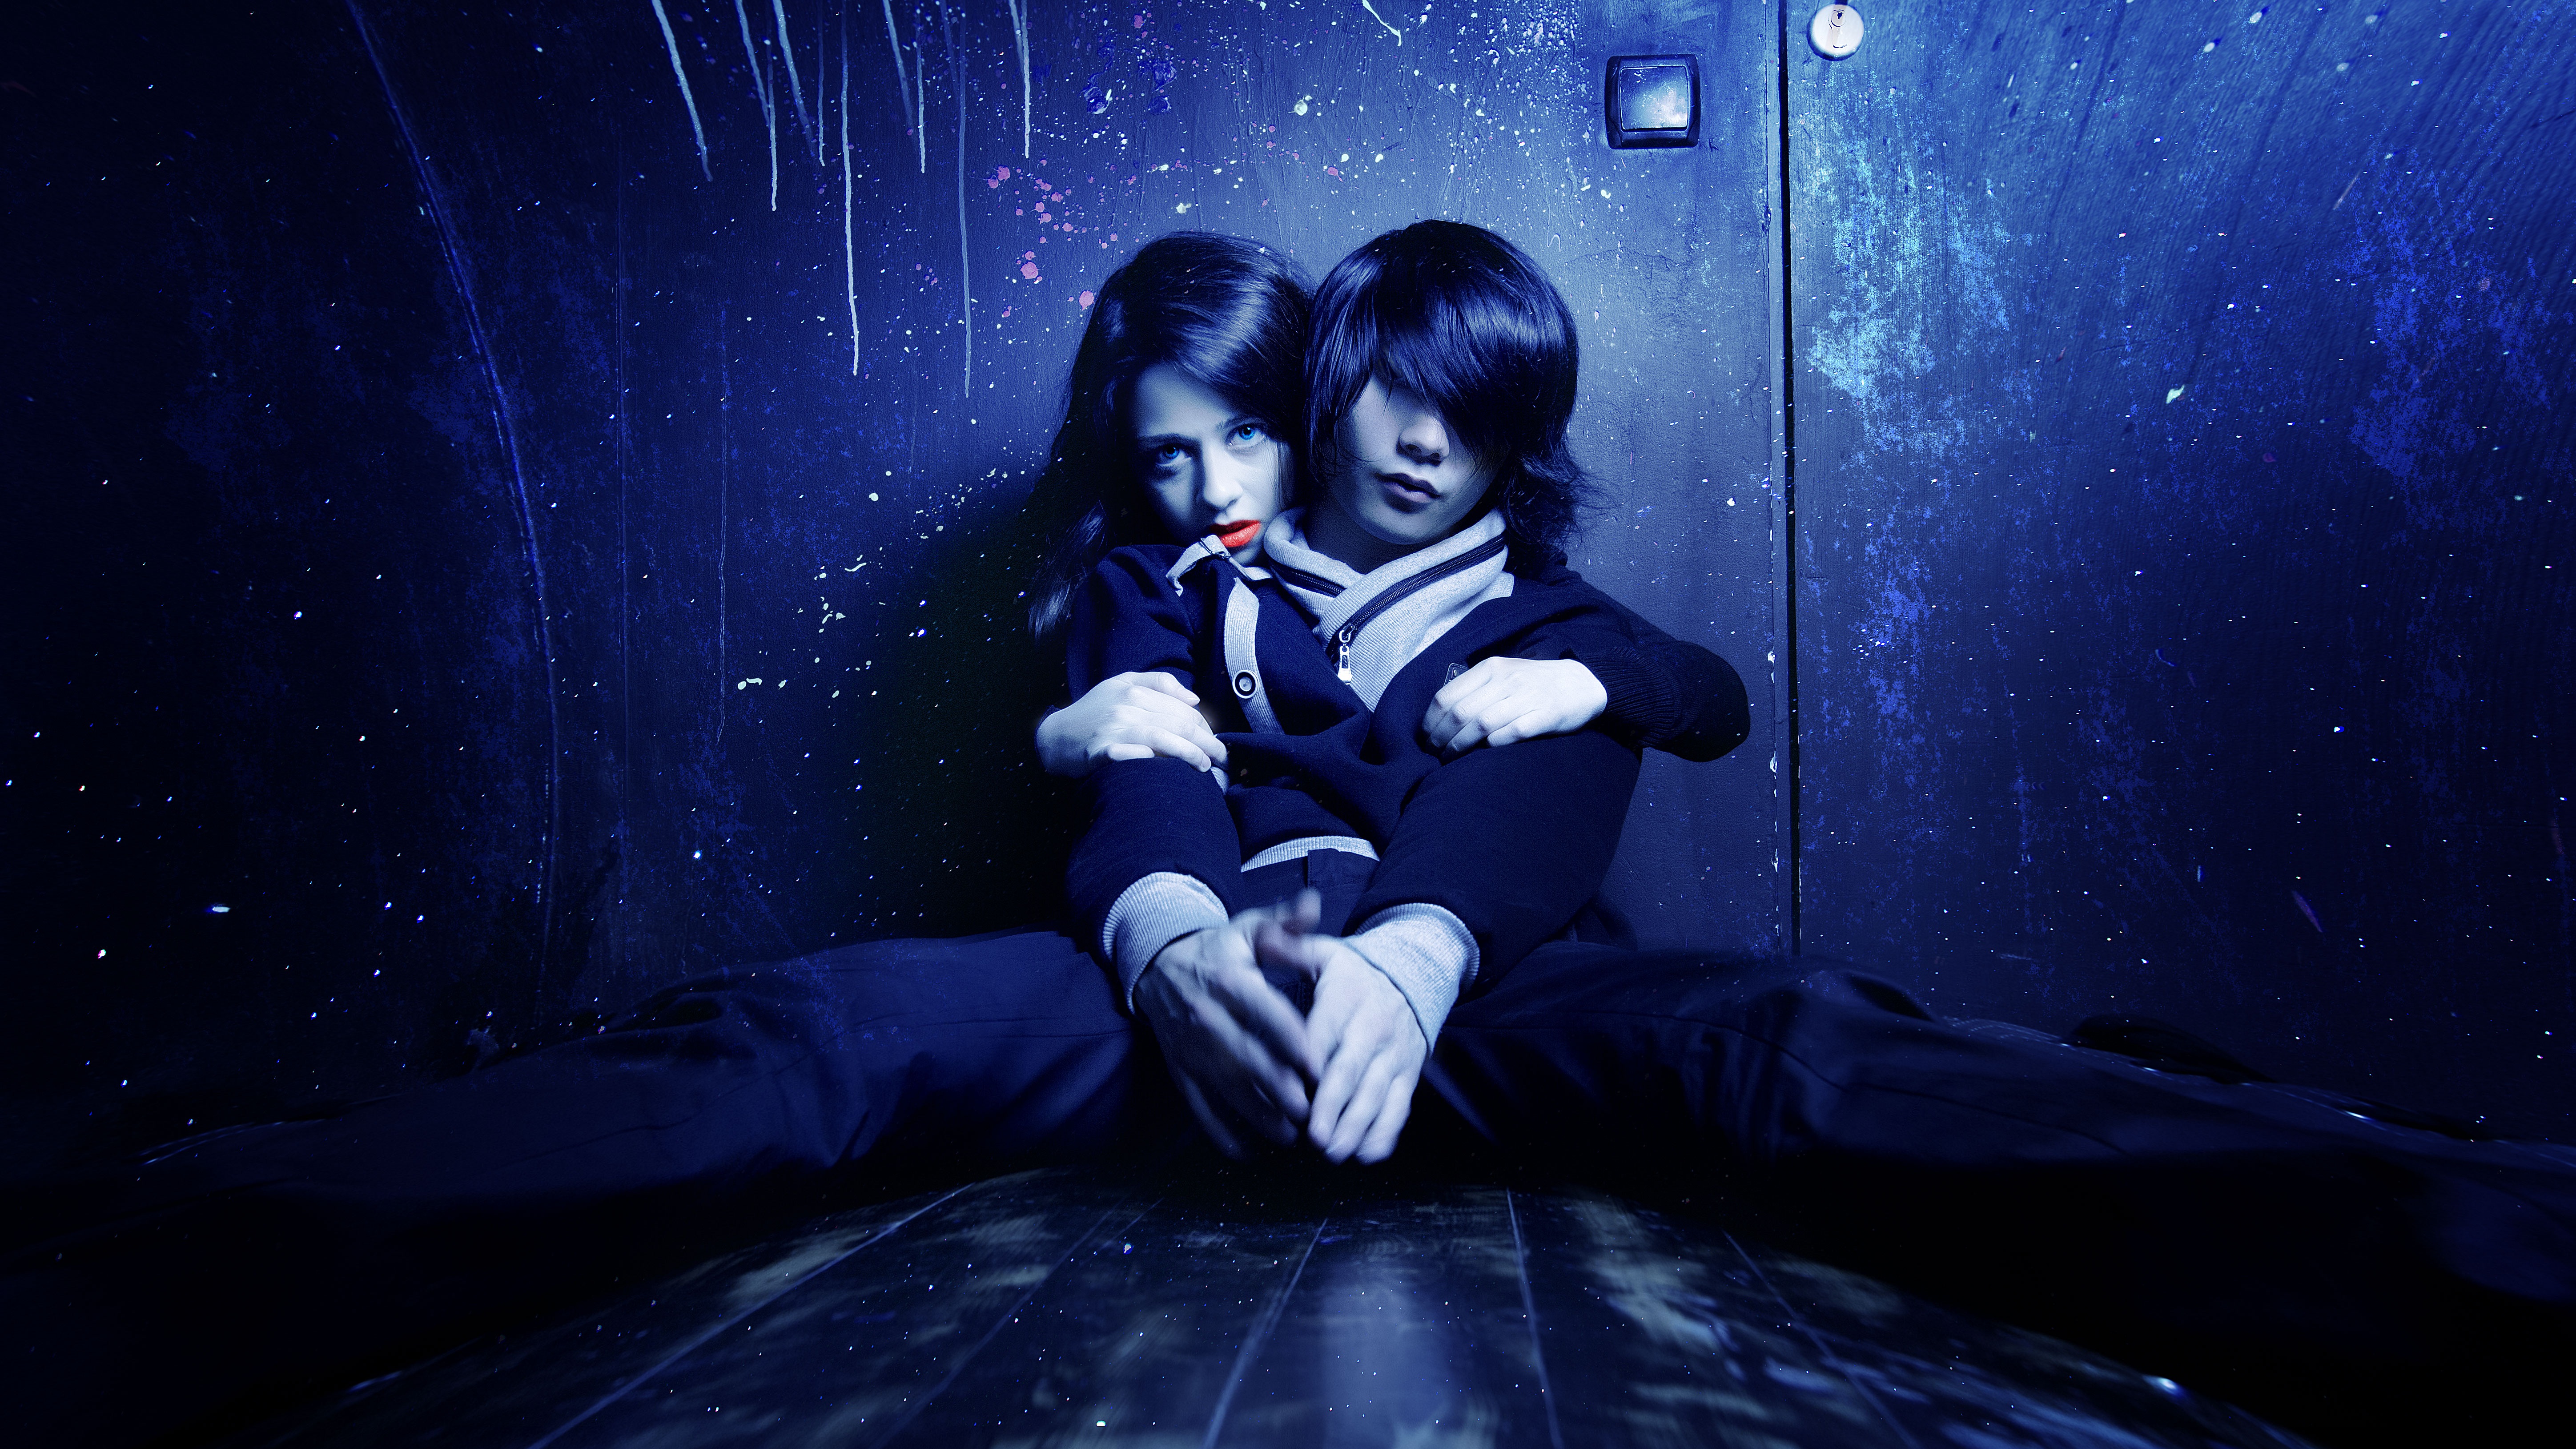
girl, fog, night, spooky, guy, underwater, twilight, mystic, young, halloween, couple, darkness, blue, gothic, theatre, eyes, scary, stage, performance, beautiful, fantasy, horror, midnight, witch, screenshot, stunning, bite, performing arts, sweethearts, a vampire, fantasy girls, vampire teeth, computer wallpaper, musical theatre